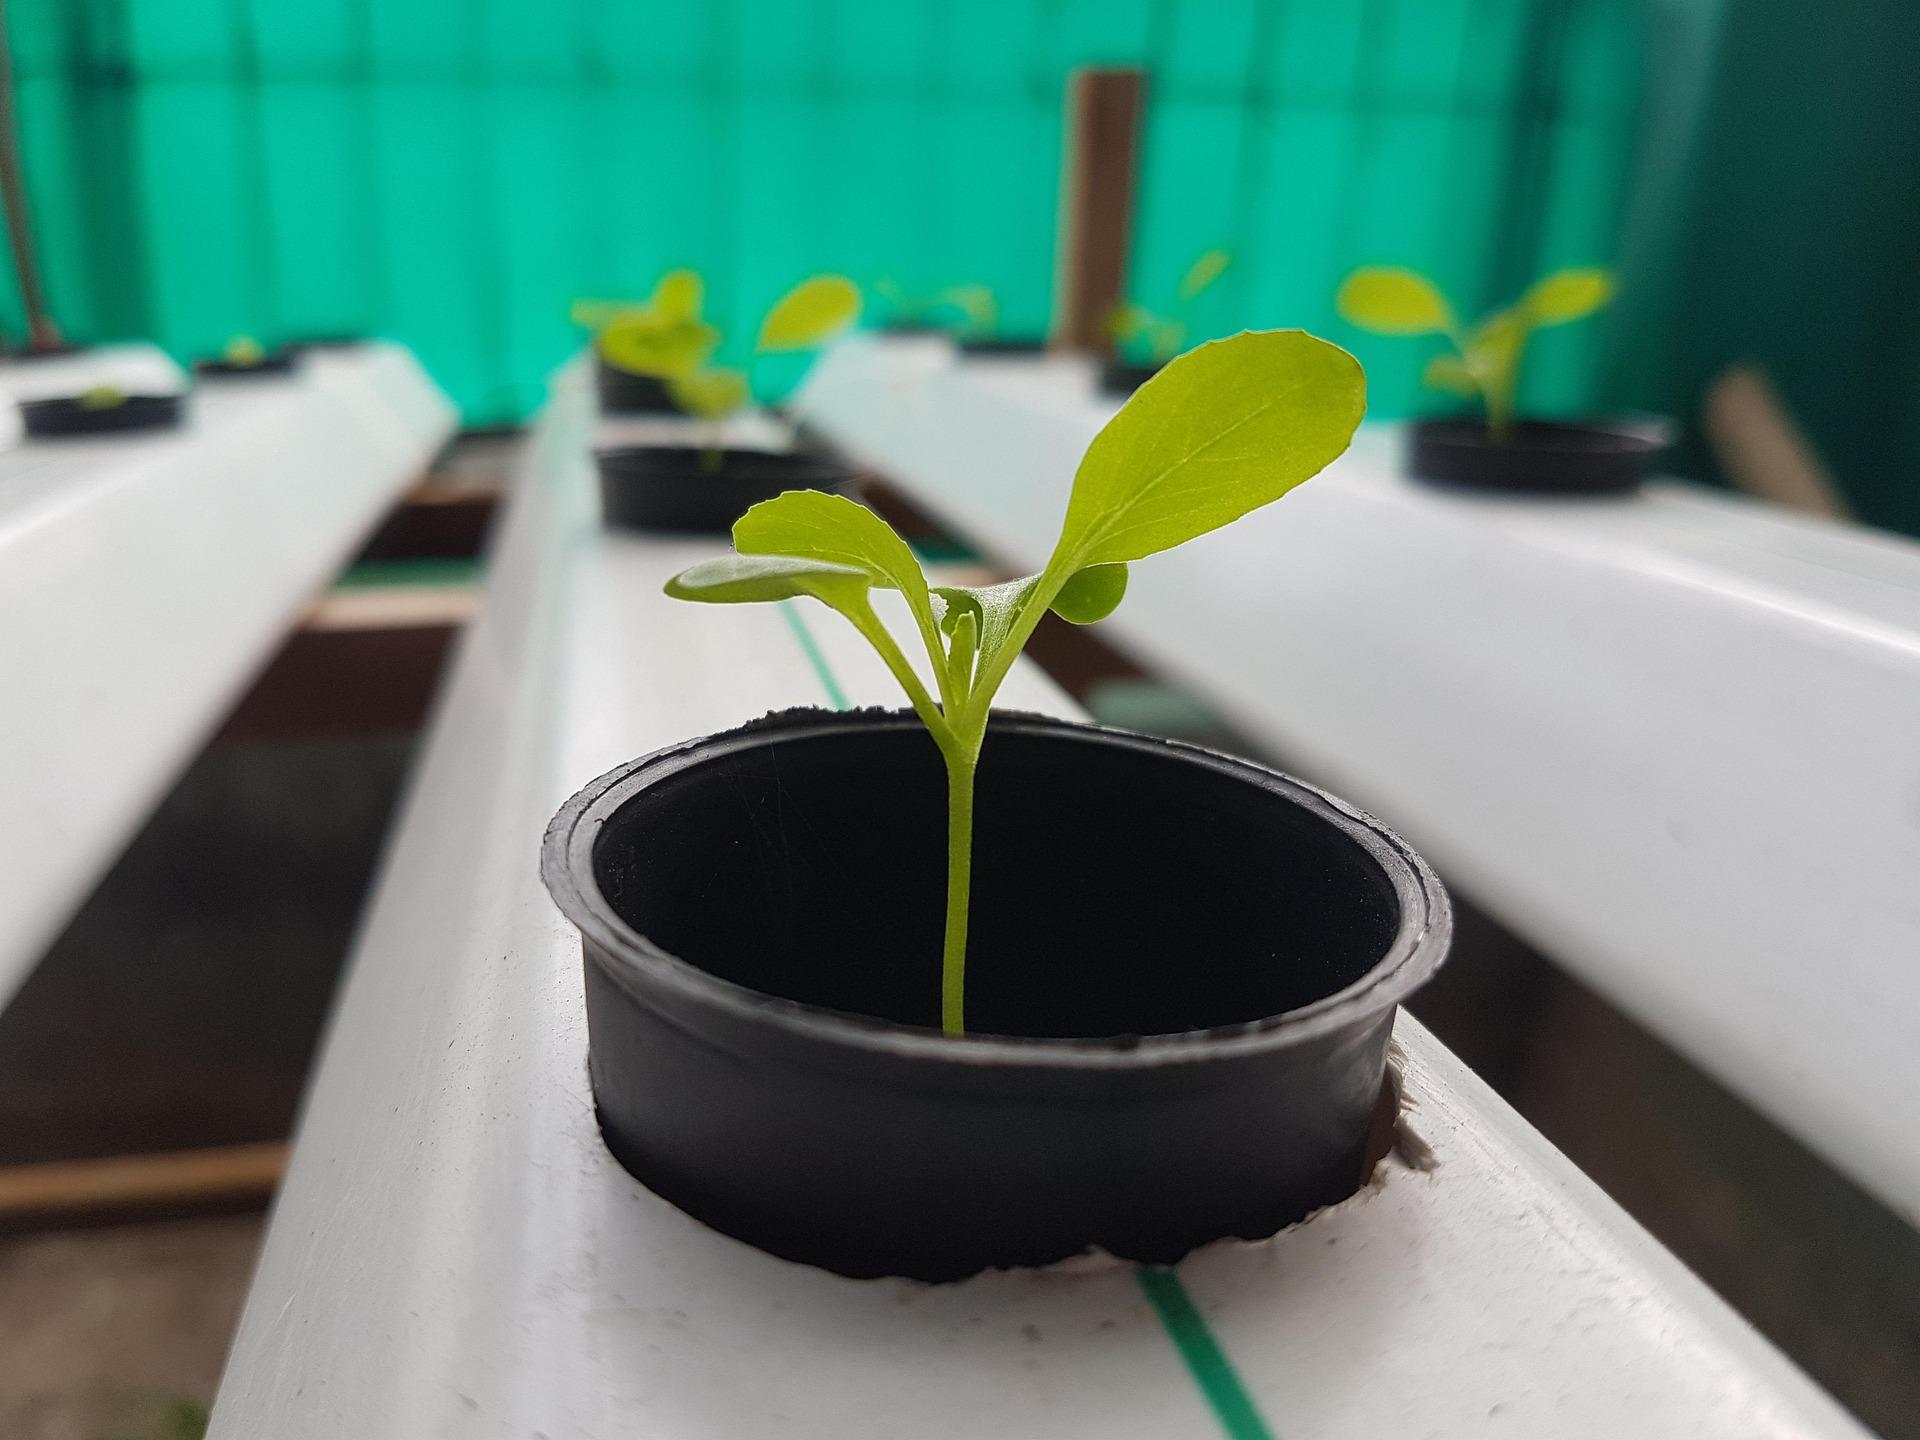
Mmea mdogo mchanga wenye majani mawili makubwa ya kijani kibichi ukiwa umepandwa kwenye kikombe cheusi cha plastiki.Kikombe hicho kimeingizwa kwenye bomba nyeupe ya plastiki likionyesha mfumo wa kilimo.